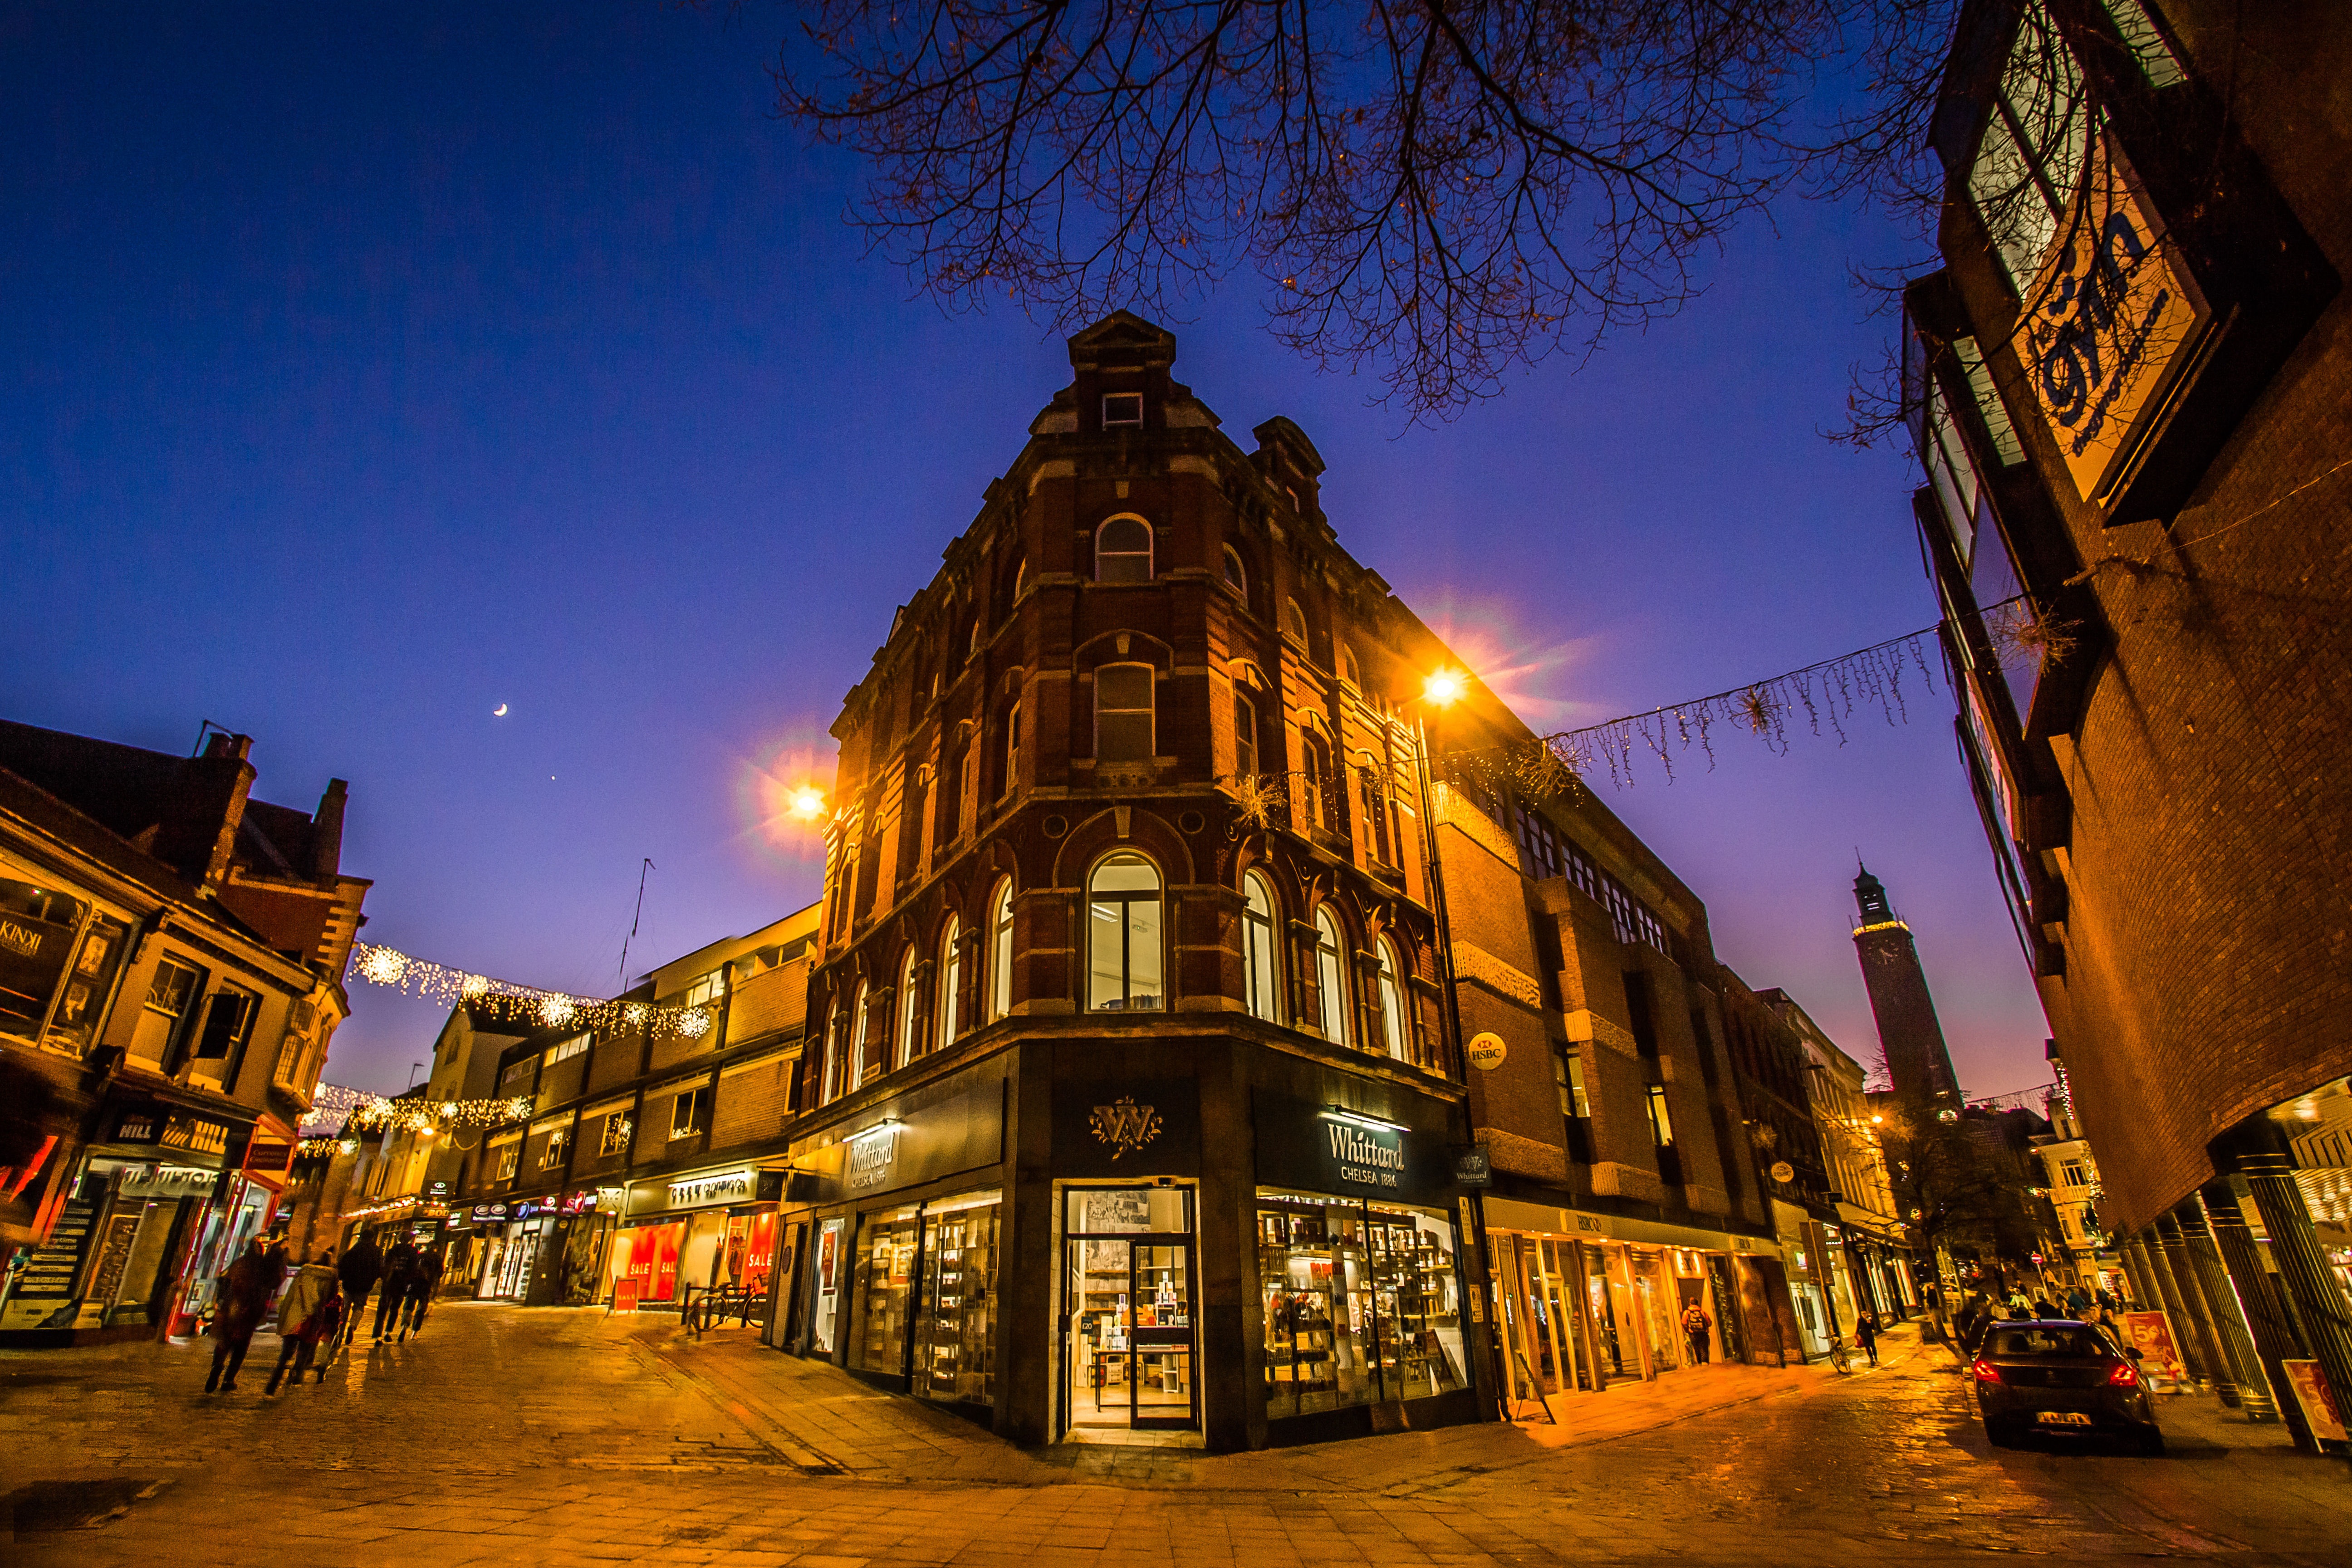
road, street, night, town, city, cityscape, downtown, dusk, evening, landmark, in the evening, england, lights, infrastructure, metropolis, norwich, urban area, human settlement